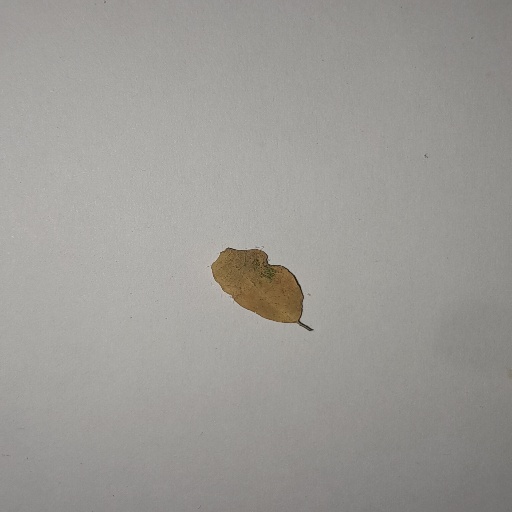
Species: Sojina
Leaf condition: Yellow Leaf